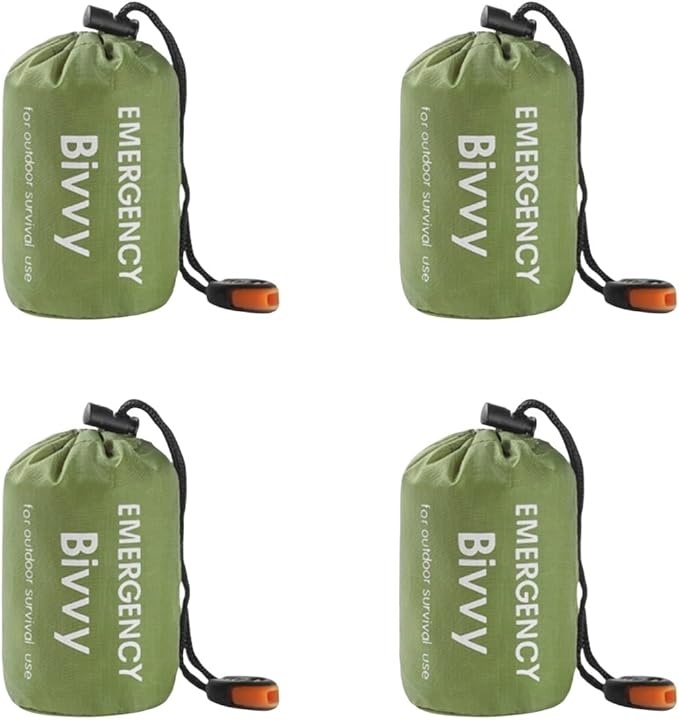
Emergency Sleeping Bag, 2 Pack Portable Thermal Bivy Sack, Waterproof Lightweight Emergency Blanket Survival Gear with Compass and Whistle for Camping Hiking Outdoor Adventure
About This A Life Saver in Emergencies: This Emergency Sleeping Bag is an invaluable asset when the chips are down. It's a must have for emergencies such as disaster, and automobile danger, and more--you'll never know when it'll come in handy. It also can serve other functions such as an emergency blanket, ground cover, rescue or distress beacon, poncho, rain tarp or sun shade Sturdy Mylar: The insulating Mylar material is designed by NASA for space exploration. It can reflects 90% of your body heat to keep you warm even under harsh conditions or when your body is weak. It's soft, waterproof, windproof, tear proof and puncture proof. Rain, shine, snow, or something in between- this bivy sack can handle it all Ultra-bright Reflective Surface: Trapped in the dark? Let this Survival Blanket Bag light the way. The bright orange emergency sleeping bag and its reflective surface will provide crucial visibility and help first res-ponders find you 3000 Hz Survival Whistle:Each pack coming with the 1pcs 120 dB whistle, your distress signal can be easily heard by people even during an earthquake. Light-Weight & Easy to carry:Each survival sleeping bag measures 84 x 35 inches,enough to cover any adult body. Folding size 12 cm x 7 cm x 7 cm and lightweight at 4.6 oz, small enough to fit in the palm of your hand. And the survival sleeping bag comes rolled up inside a durable waterproof Nylon stuff sack so you can store it nearly anywhere.It also features a strap for easy carrying or hanging on your motorcycle or in your car! It can be a good investment in survival gear and supplies Overview Brand : HHYING Color : Green Occupancy : 1 Person Seasons : All Seasons Temperature Rating : 1 to 5 degrees Celsius Age Range (Description) : Adult Material : Polyethylene (PE) Fill Material : Polyester Product Dimensions : 94.4'L x 59'W Closure Type : Hook-and-Loop
Brand: HHYING
Category: Home & Garden > Emergency Preparedness > Emergency Blankets